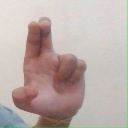
अक्षर: आ